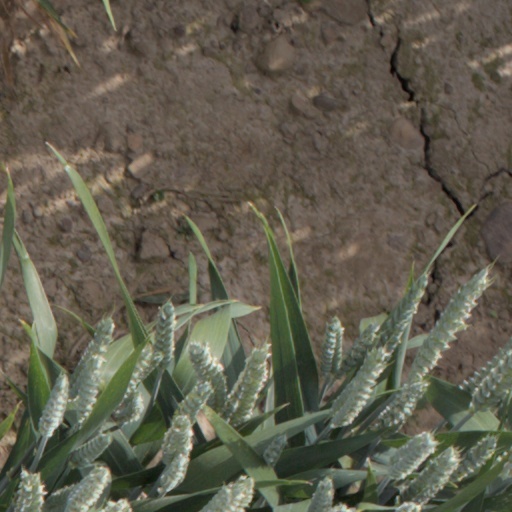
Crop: wheat